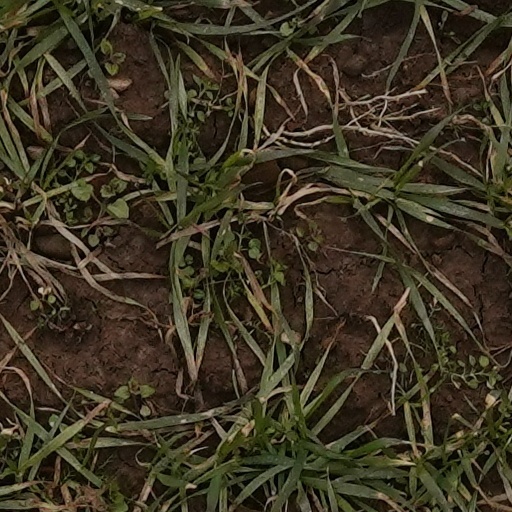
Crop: wheat